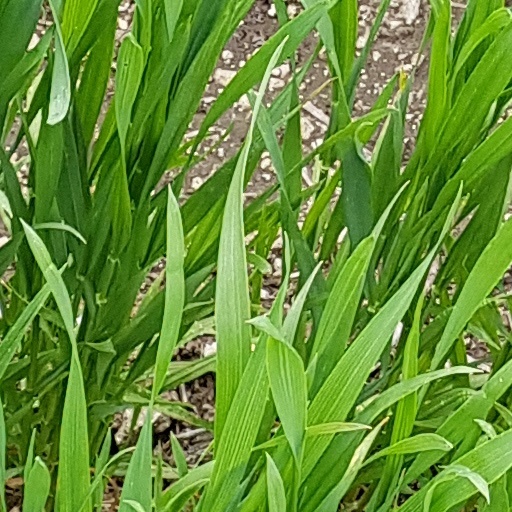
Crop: wheat